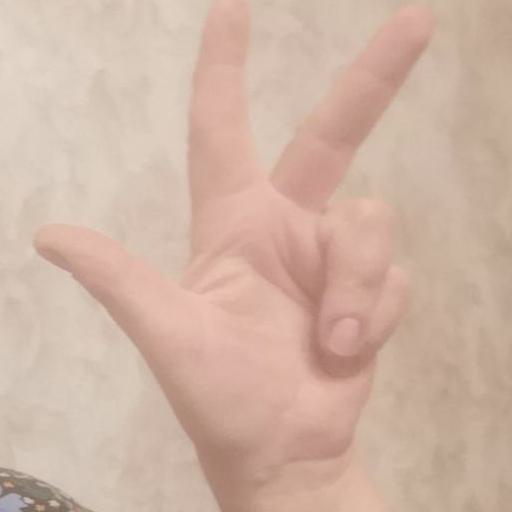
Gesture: three2